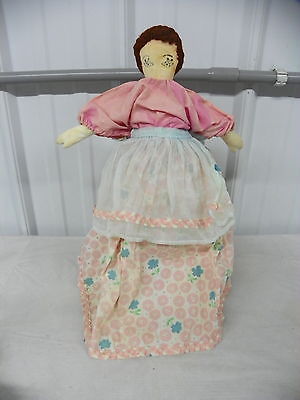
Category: toaster